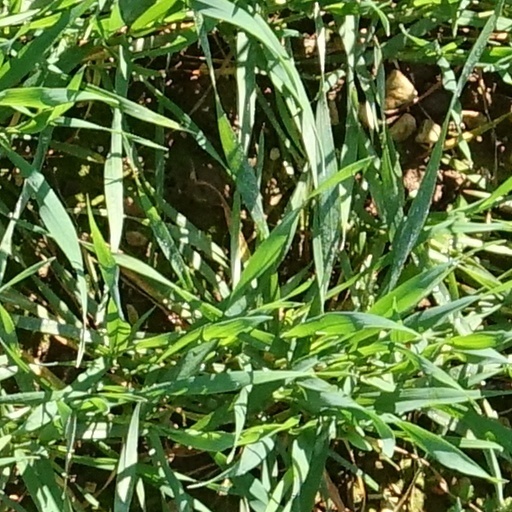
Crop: wheat